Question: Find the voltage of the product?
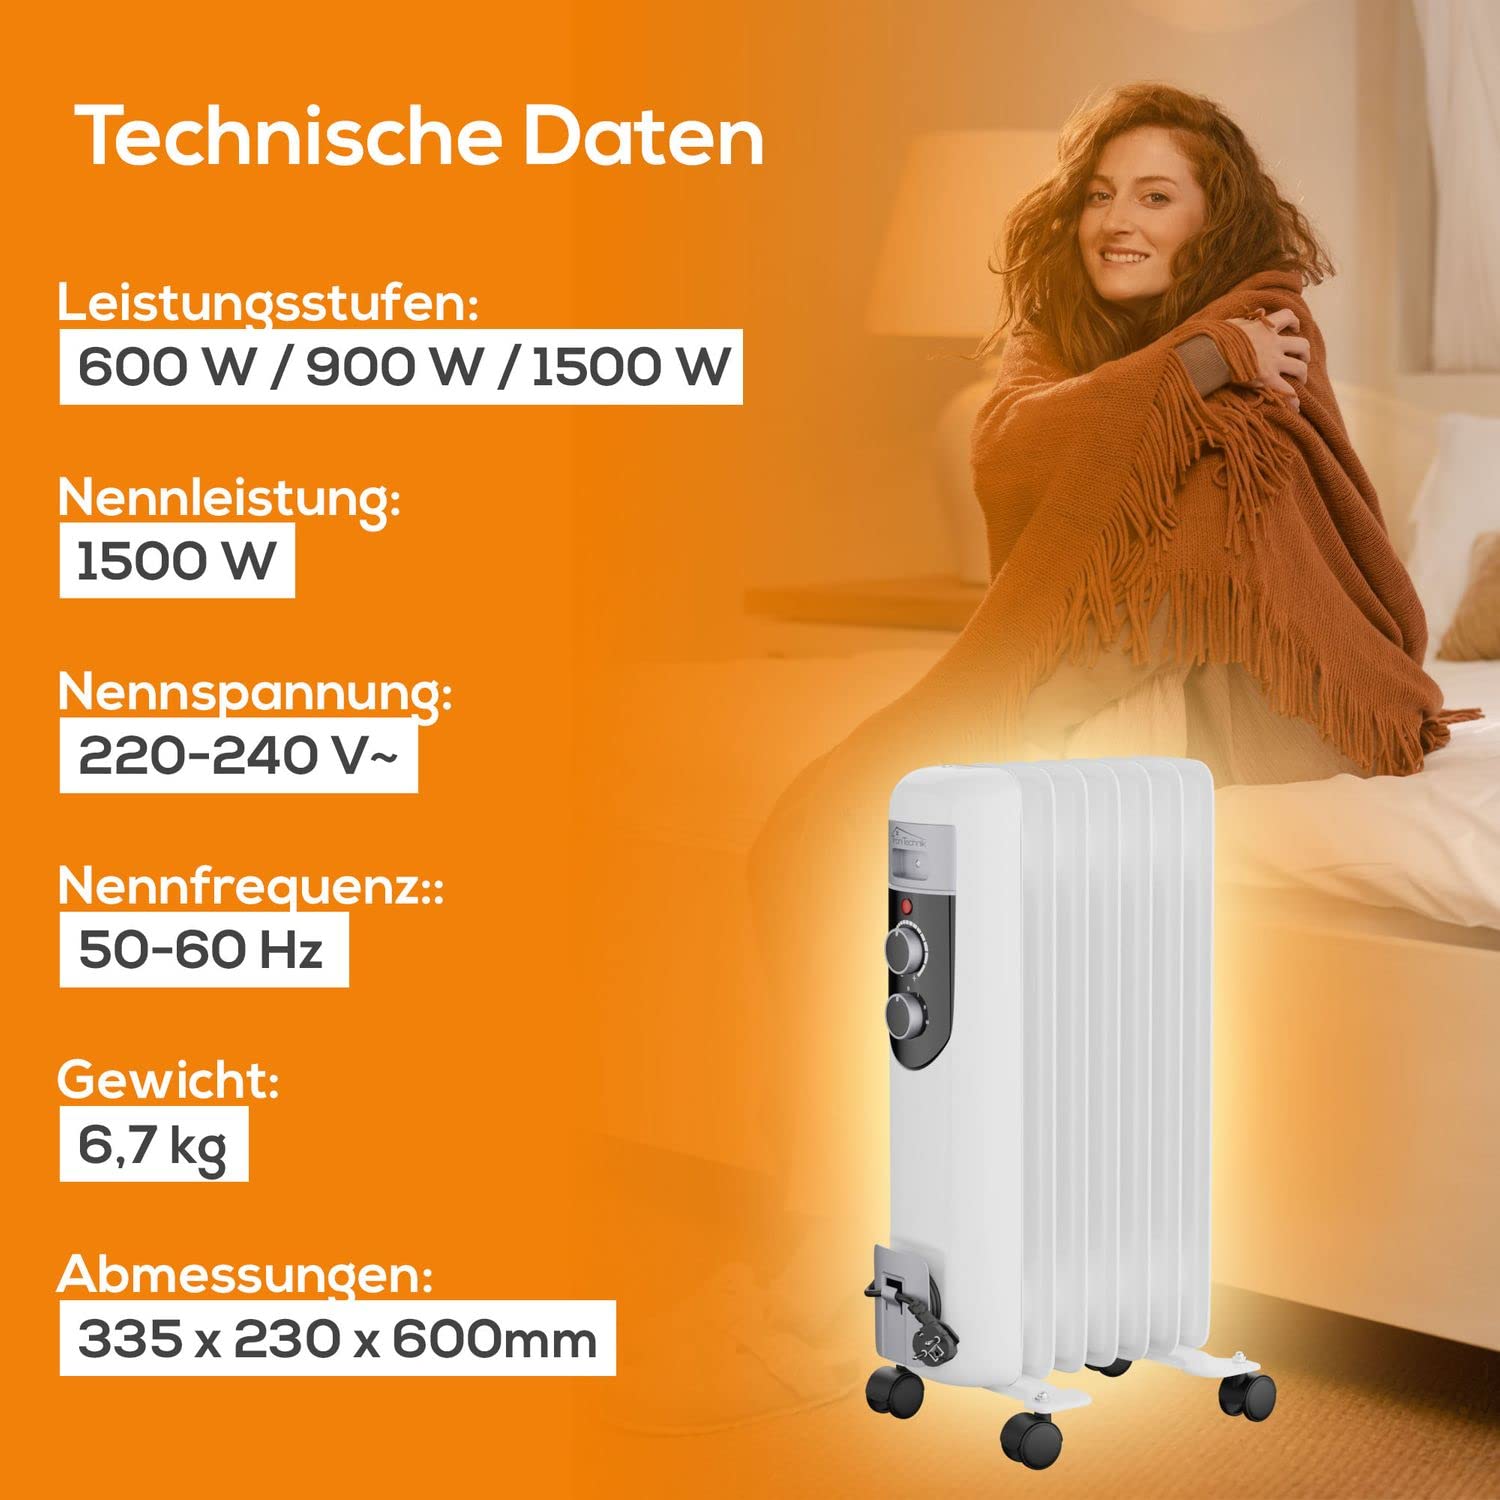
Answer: [220.0, 240.0] volt